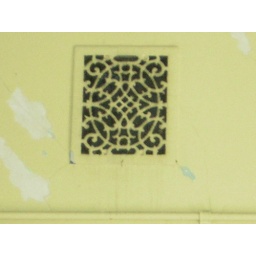
an ornate vent cover in the yellow room on the first floor of the Trans-Allegheny Lunatic Asylum